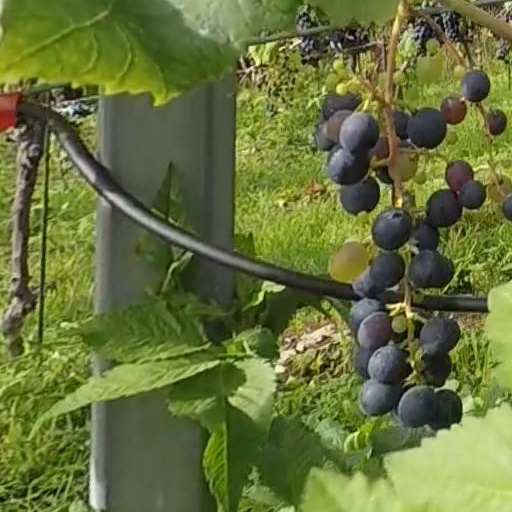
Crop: grape